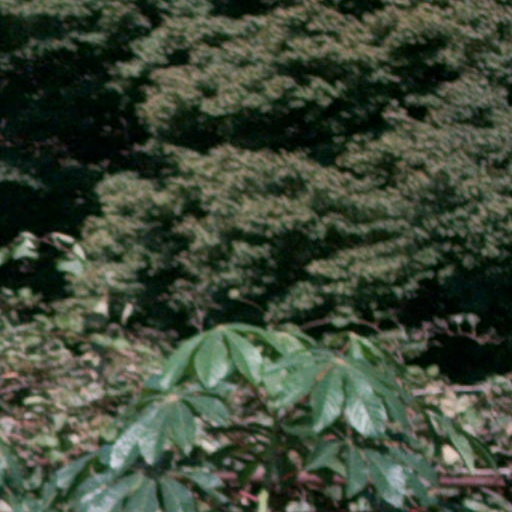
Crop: cassava